CFAP299

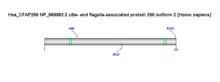
Sumoylation site and Sumoylation interaction motifs of CFAP299 protein

CFAP299 protein is believed to interact with amyloid beta (A4) precursor protein (APP) and BCL2-associated athanogene 3 (BCL2).